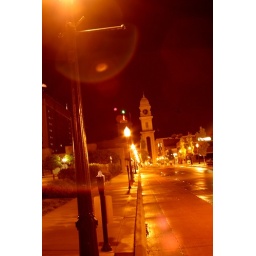
The clock tower in my hometown,, Dubuque, iowa